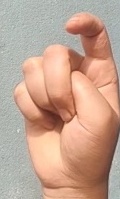
ASL sign: X